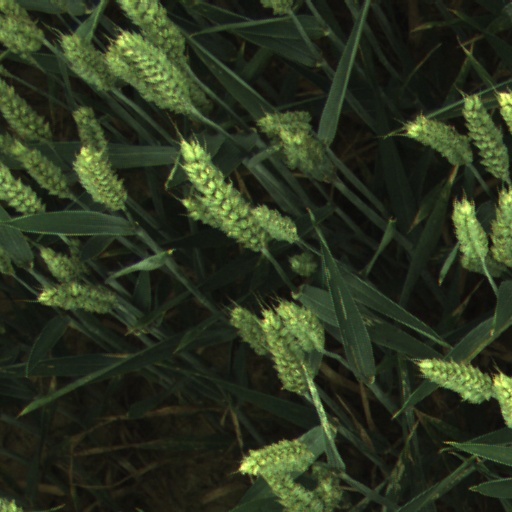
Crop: wheat